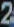
Number: 2